Riverside (New England, North Dakota)

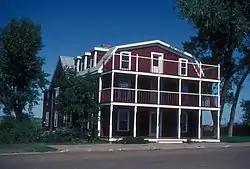

Riverside on Main St. in New England, North Dakota, was built in 1887. It has also been known as McKenzie Hotel. It was listed on the National Register of Historic Places in 1983. The listing included two contributing buildings on .